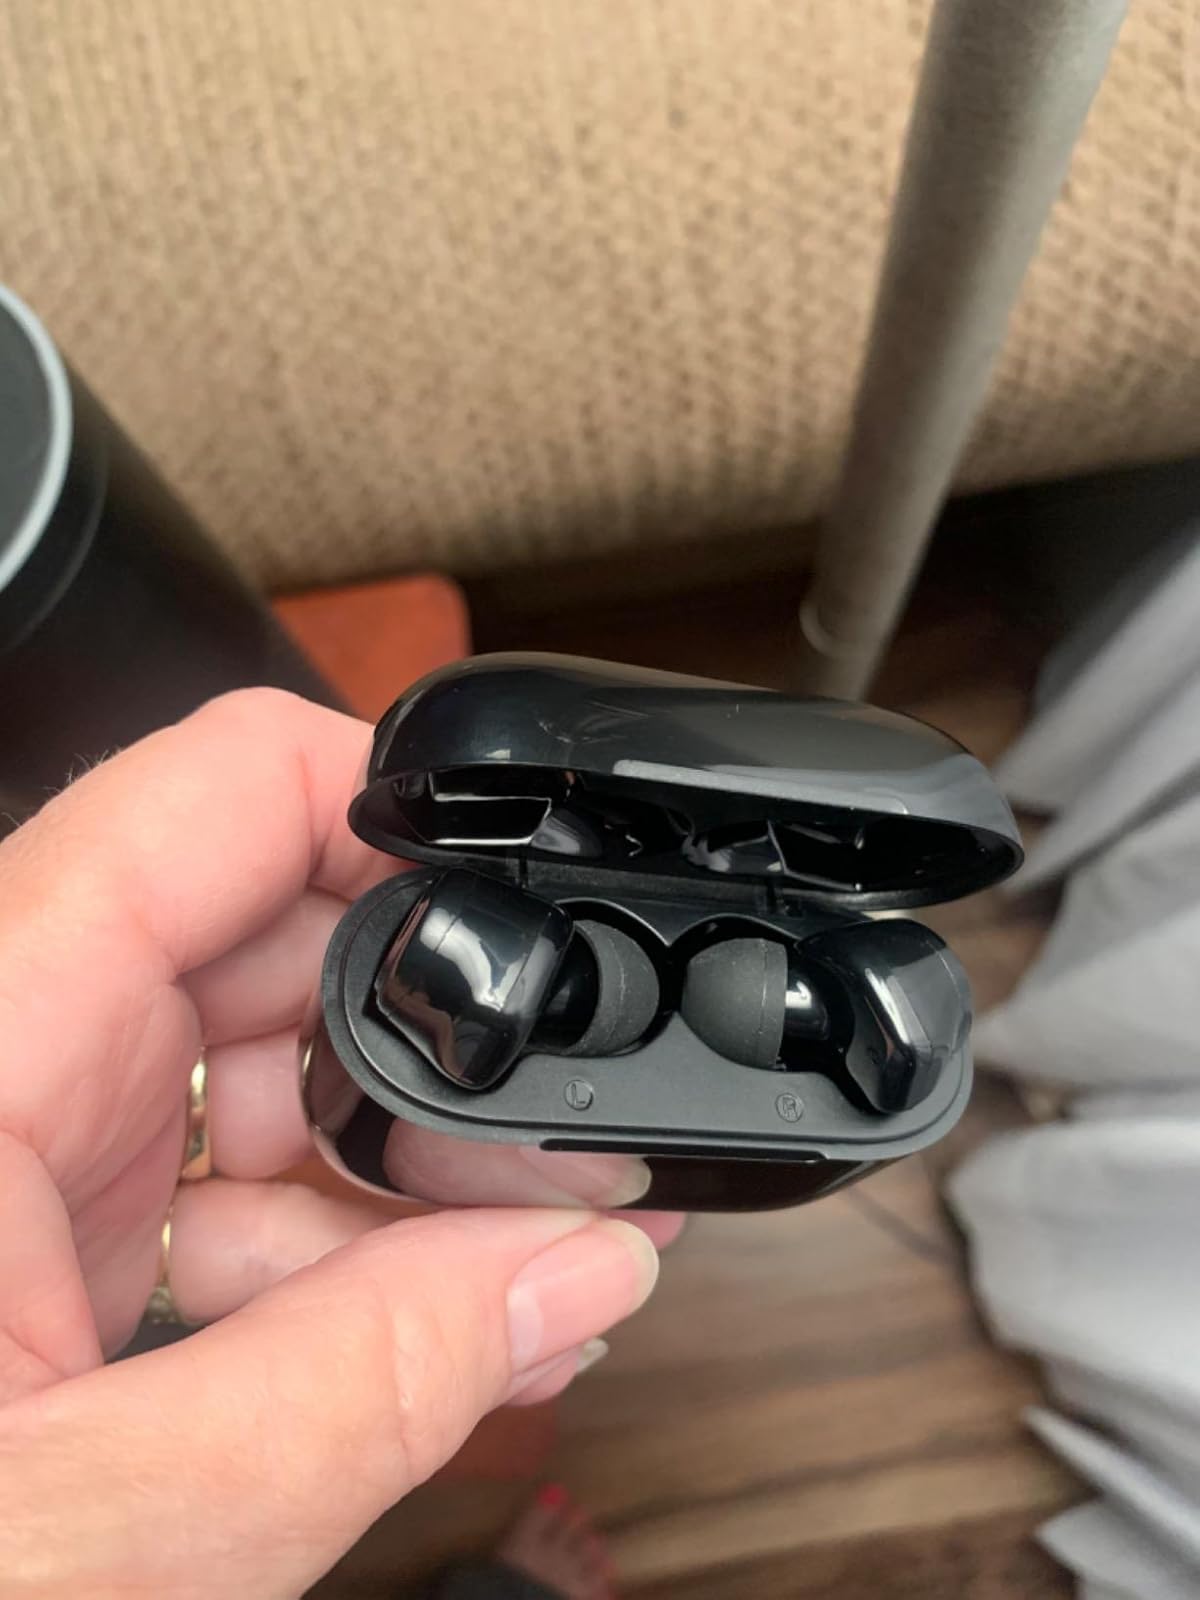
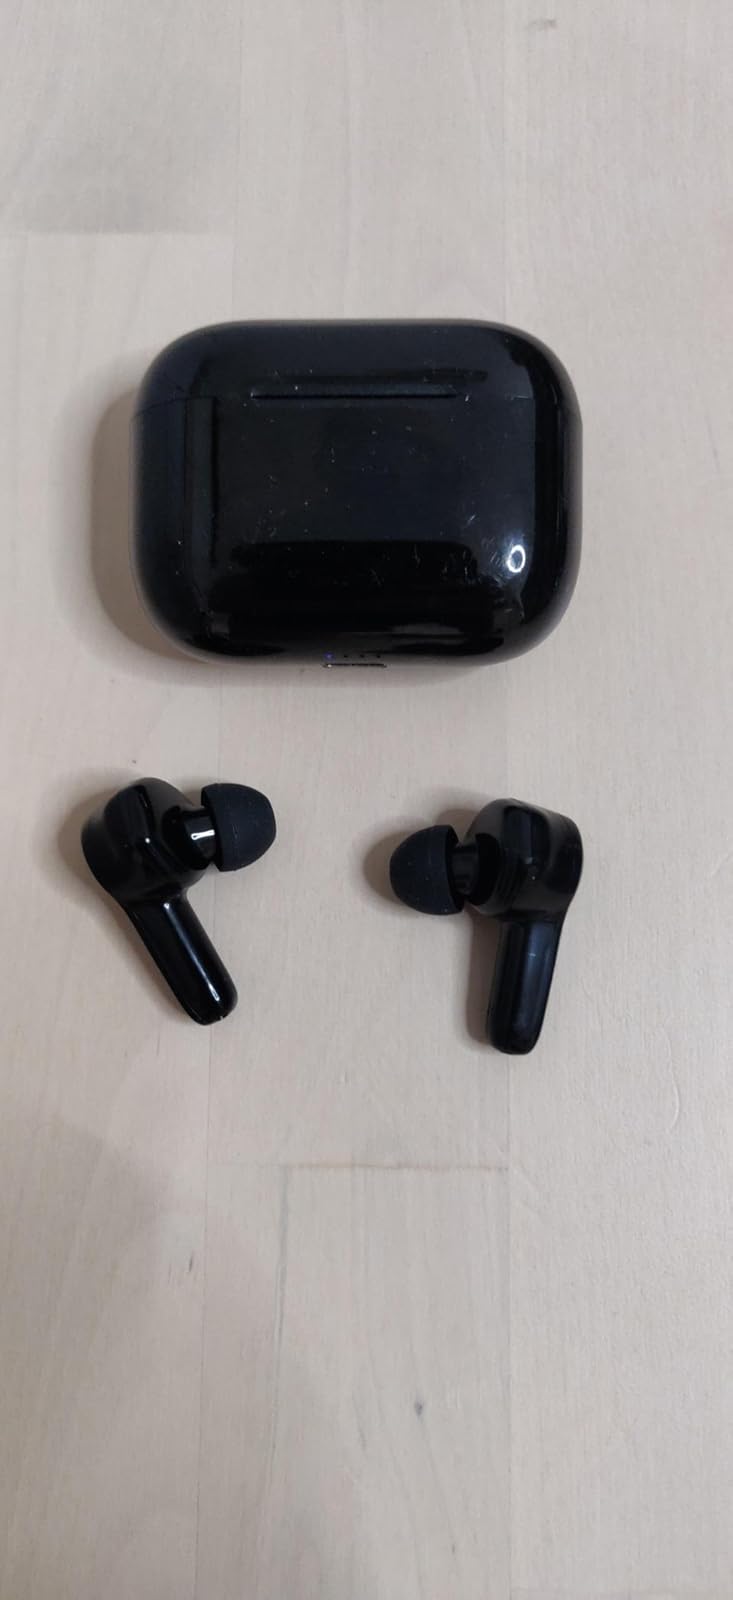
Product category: earbuds
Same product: yes